Michael Sinterniklaas

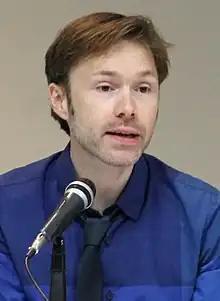
Sinterniklaas at Florida Supercon in 2015

Michael Tremain Sinterniklaas is a French-born voice actor and ADR director based in the United States. He has provided voices for a number of English-language versions of Japanese anime films and television series, as well as cartoons and video games. He is the founder and owner of NYAV Post, a Bi-coastal studio located in New York City and Los Angeles, which dubbed many different anime titles and recorded several original prelay works.